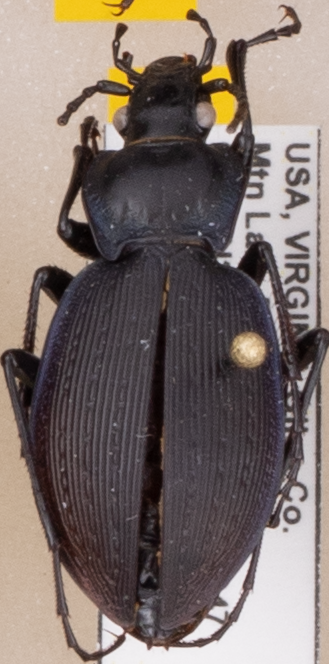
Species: Carabus goryi
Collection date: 2021-06-01
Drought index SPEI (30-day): -1.85
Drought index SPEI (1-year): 0.678
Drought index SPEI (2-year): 1.45